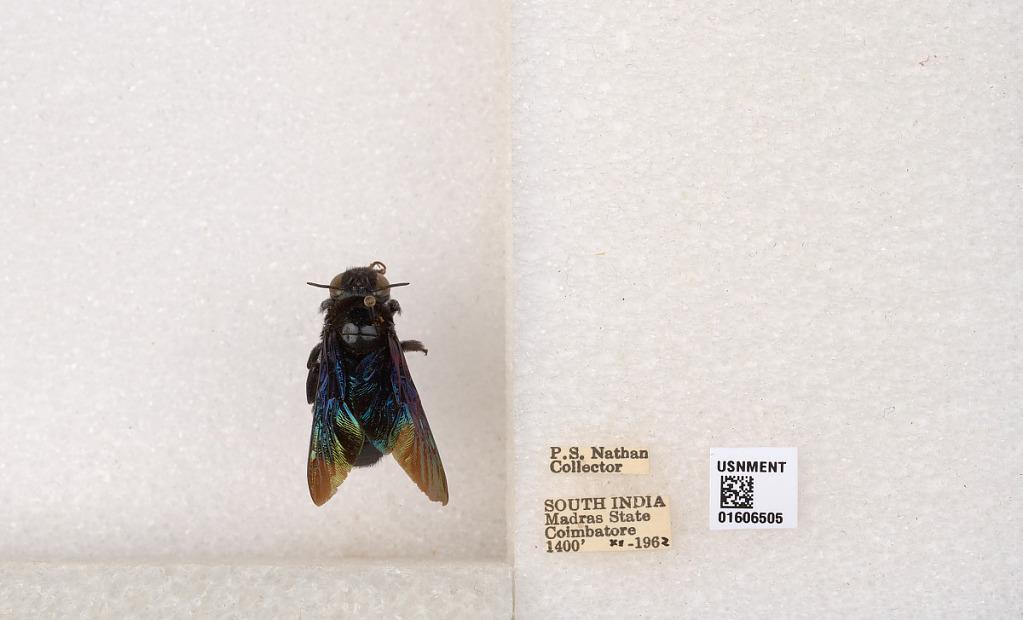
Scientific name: Xylocopa (Biluna) auripennis auripennis Lepeletier
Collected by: P. Nathan
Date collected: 1962-11-1
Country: India
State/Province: Tamil Nadu
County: Coimbatore
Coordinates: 10.9955, 76.9034